Phantasy Star Online 2

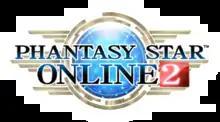

is a free-to-play online action role-playing game in the "Phantasy Star" series, developed and published by Sega. It was created as a successor to "Phantasy Star Online" and "Phantasy Star Universe", "Phantasy Star Online 2" features gameplay elements and aesthetics reminiscent of previous "Phantasy Star" games while incorporating a few unique twists on the formula. The first version was released for Windows in Japan in July 2012.